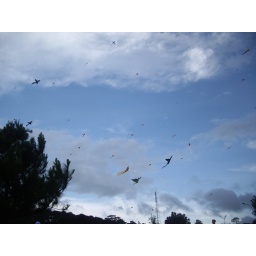
Picture Alice took from the back of my bike - kites flying by the lake in central Dalat